Rex Nemorensis

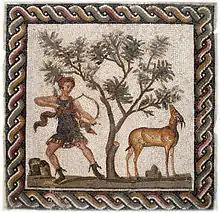
Diana in hunting boots, from a 2nd-century Roman mosaic

James George Frazer, in his seminal work "The Golden Bough", argued that the tale of the priesthood of Nemi was an instance of a worldwide myth of a sacred king who must periodically die as part of a regular fertility rite.